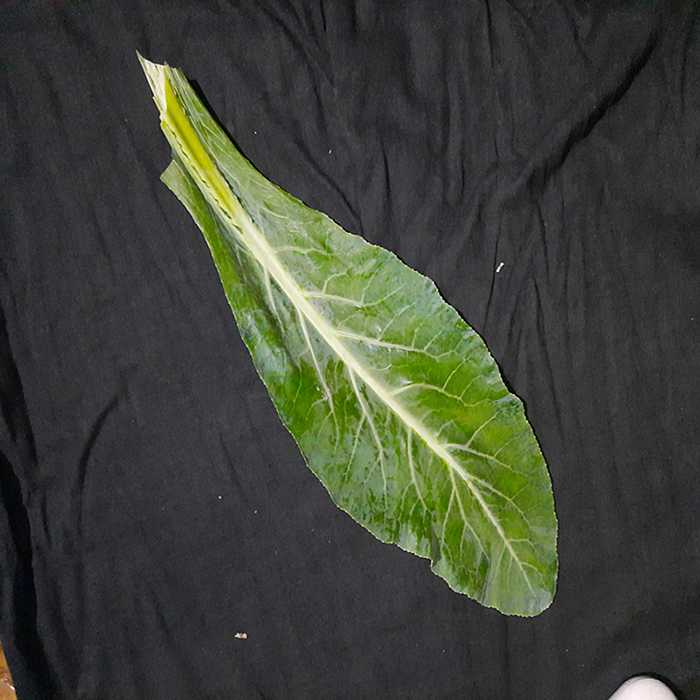
Plant: Cauliflower
Label: Fresh leaf